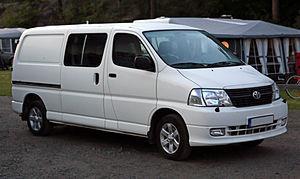
Le Toyota HiAce est un fourgon produit par Toyota sous six générations, depuis 1967. Il est remplacé en Europe par la Toyota ProAce depuis 2013.